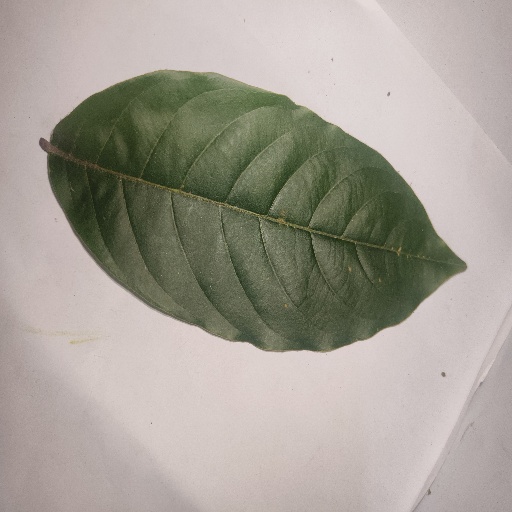
Species: HariTaki
Leaf condition: Healthy Leaf